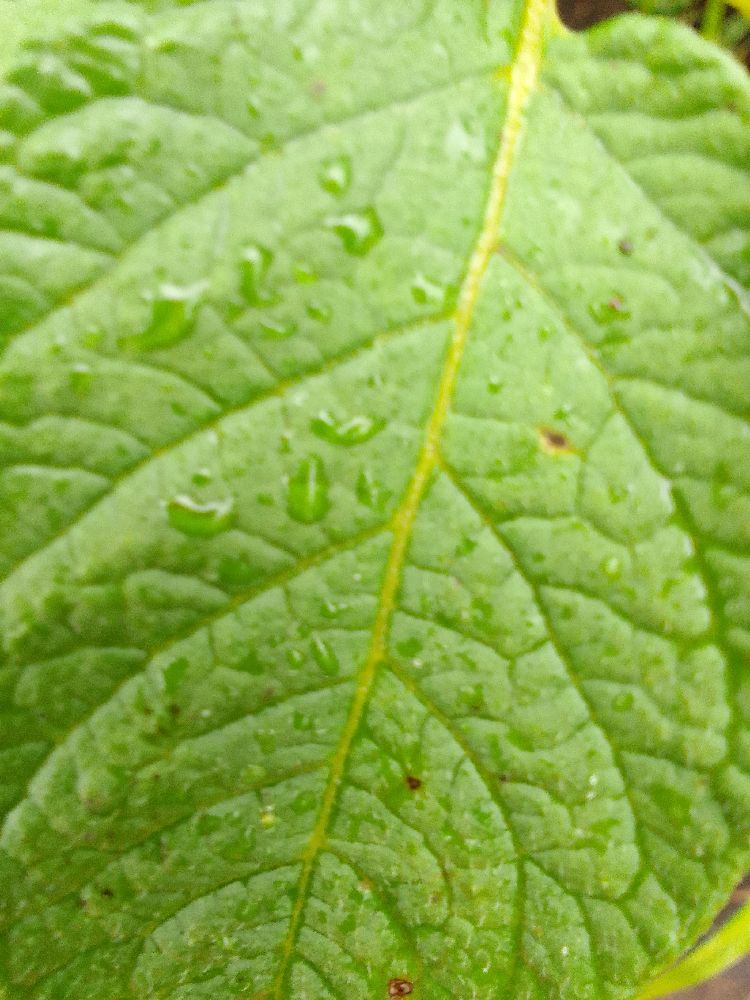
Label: Healthy